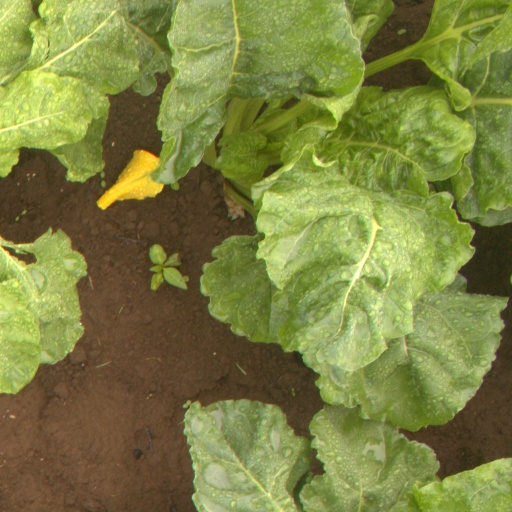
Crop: sugar beet